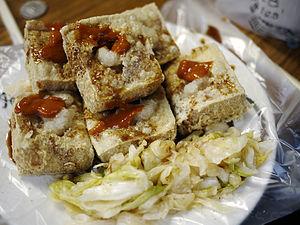
La cuisine chinoise est une des plus réputées au monde, et sans doute celle qui comporte le plus de variations. Il faut plutôt parler des cuisines chinoises car l’aspect régional est fondamental. Malgré une continuité remarquable dans l’histoire de cette cuisine, l’apparition de cuisines régionales telles que nous les connaissons aujourd’hui est un phénomène assez récent, datant souvent du XIXᵉ siècle. La première grande division régionale est celle du blé, plus anciennement du millet au nord et du riz au sud.